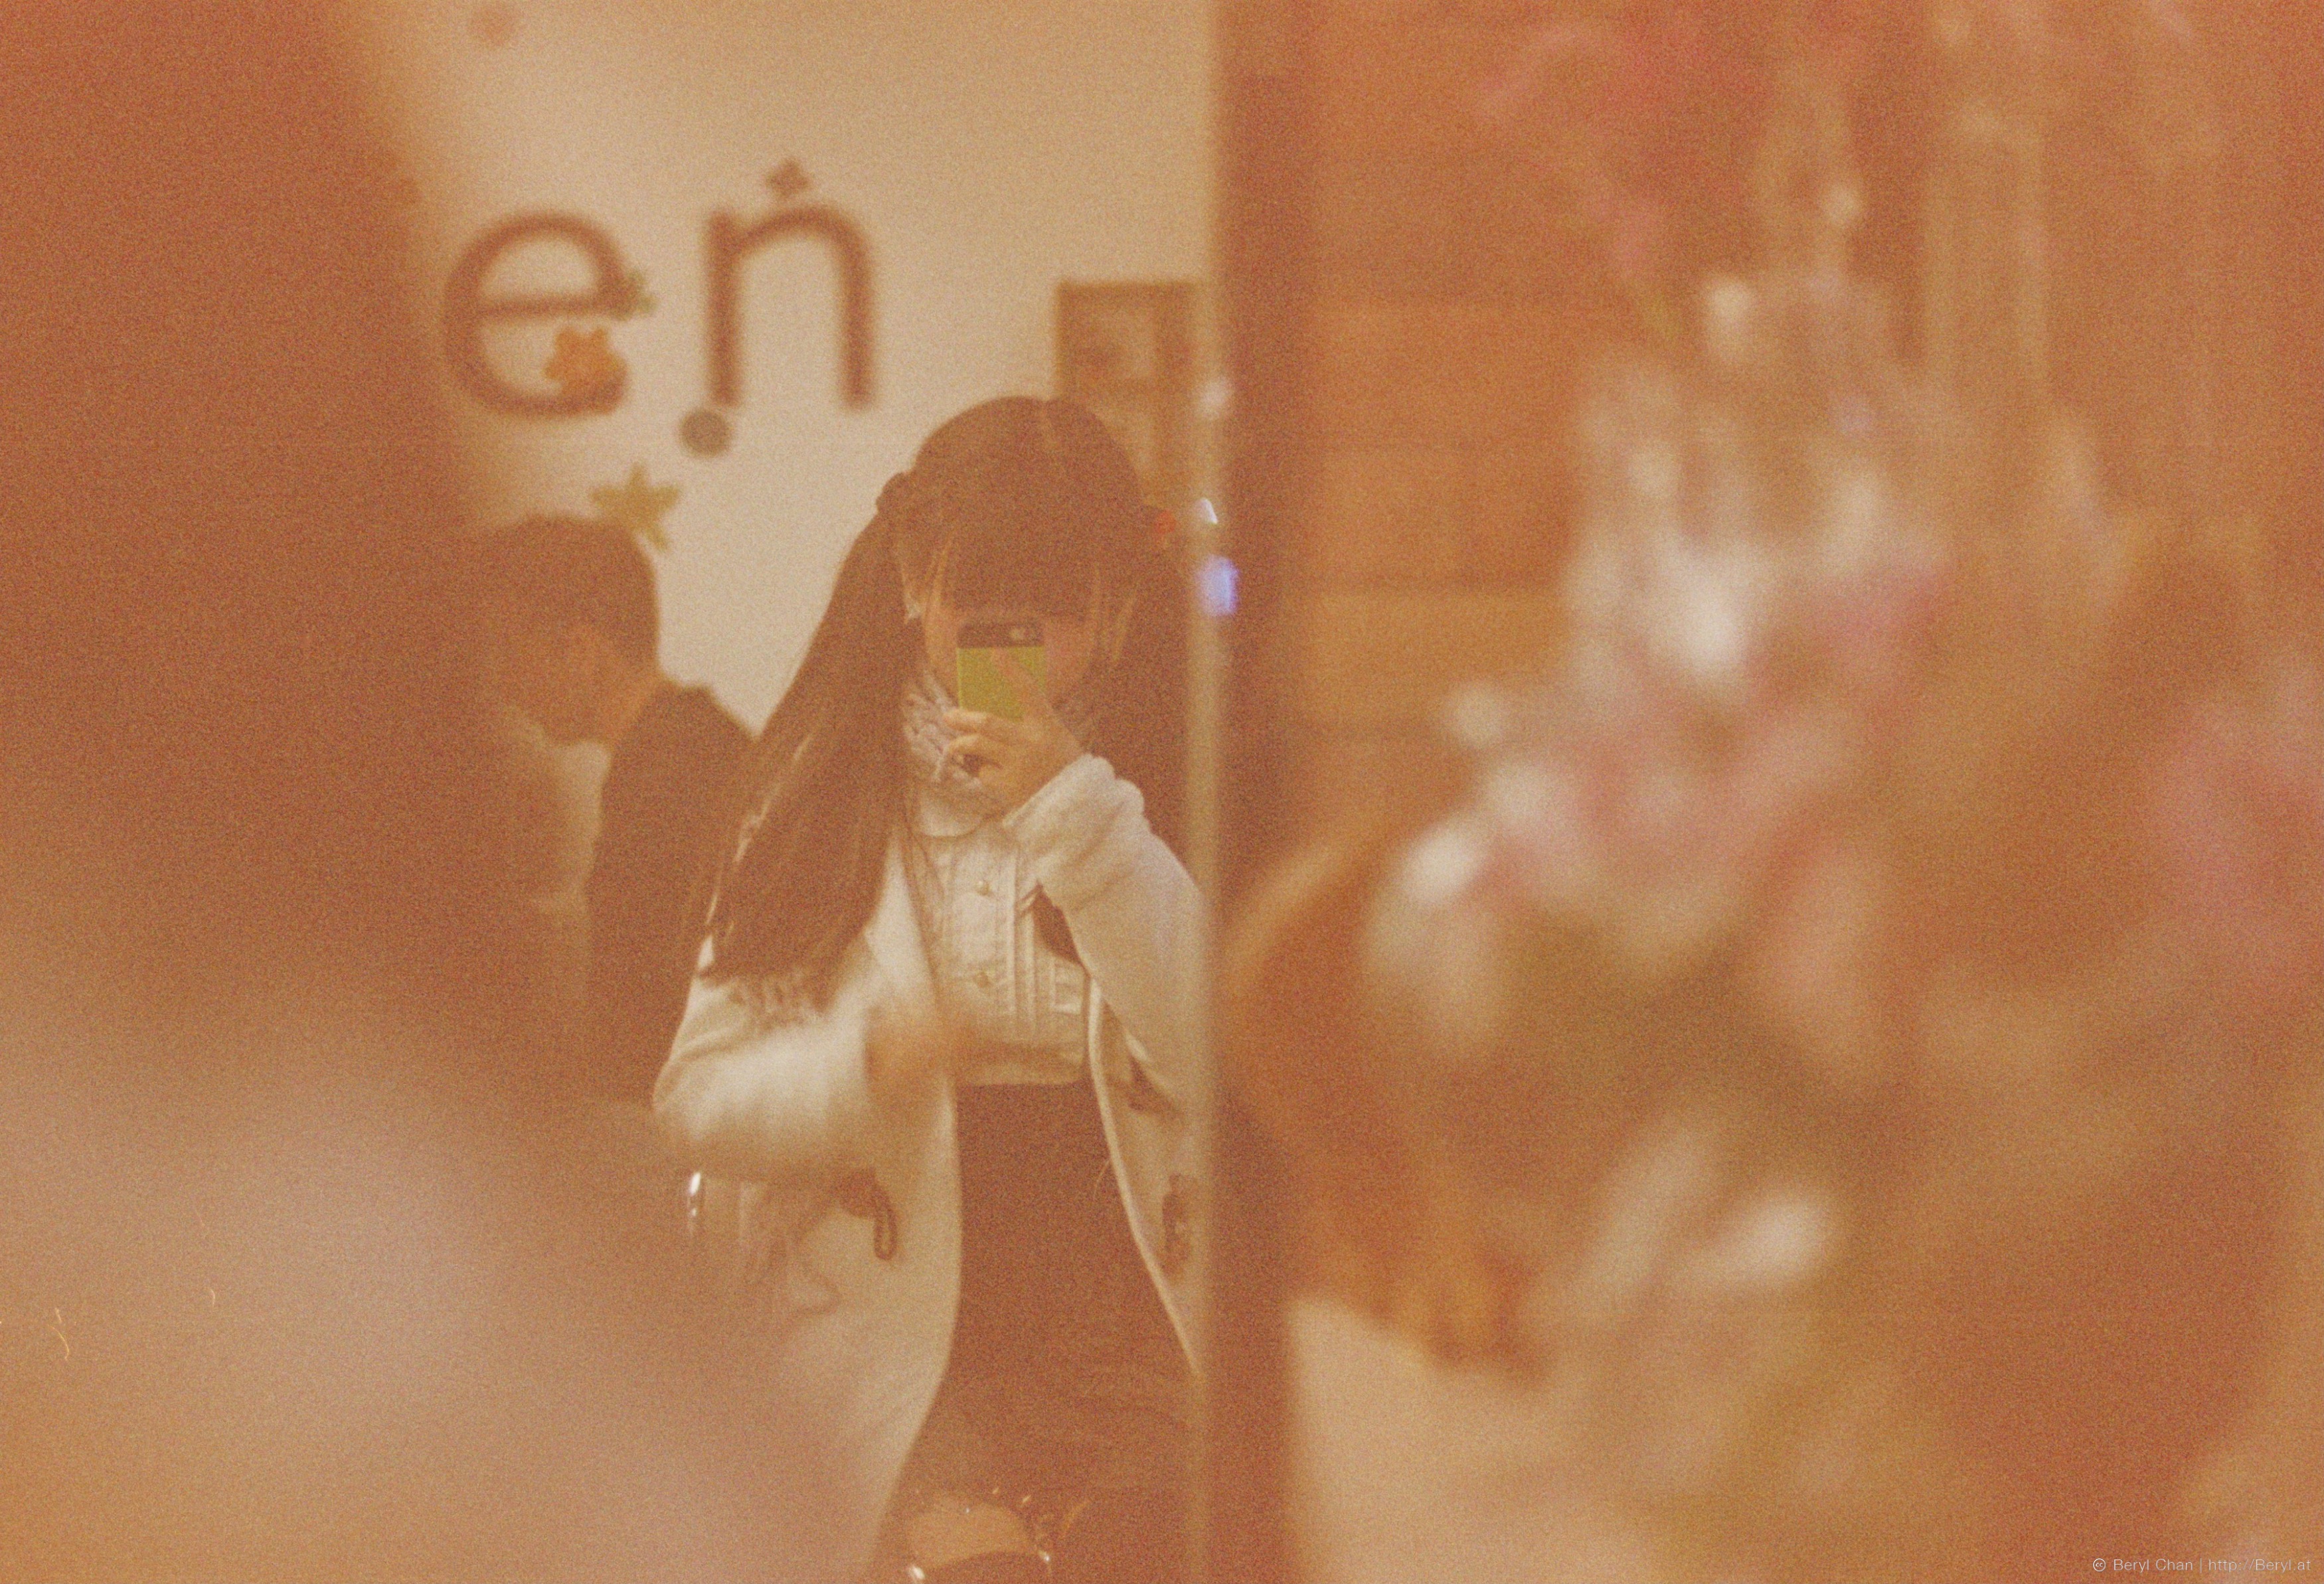
cafe, girl, photography, vintage, grain, cute, film, chinese, romance, nikon, bride, face, 50mm, photograph, beauty, kodak, image, longhair, twintail, nikonf3, grainy, expired, interaction